Brendan Carr

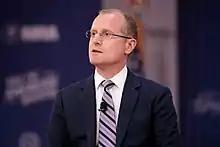
Carr speaking at the 2018 Conservative Political Action Conference.

Though Carr was confirmed through the remainder of Wheeler's term, his nomination for a five-year term elapsed at the conclusion of the first session of the 115th United States Congress in January 2018. Democrats intended to combine Carr's reconfirmation with a nominee to succeed commissioner Mignon Clyburn, who was widely expected to retire. The Senate Committee on Commerce, Science, and Transportation voted to advance Carr's nomination for a five-year term in a 14–13 vote along party lines on January 18; Democrats mounted opposition over Carr's vote to repeal net neutrality. After his nomination was temporarily held up by West Virginia senator Joe Manchin over exempted rural broadband subsidies in the Mobility Fund and by Alaska senators Dan Sullivan and Lisa Murkowski over an Alaskan telecommunications company's exclusion from the rural health subsidies, Carr was confirmed by the Senate on January 3, 2019, amid a government shutdown that furloughed most employees at the Federal Communications Commission.